Chipped beef

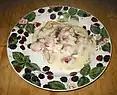
Chipped beef on toast, served on a plate with bechamel sauce

Chipped beef is served in many diners and restaurants in the United States as a breakfast item. It is popular among the veteran community who generally refer to it by the dysphemism "Shit On a Shingle" or "S.O.S." (when polite company and/or children are present, the acronym is said to mean "Same Old Stuff."). Chipped beef in milk gravy is a common traditional meal served in all branches of the United States Armed Forces due to its reasonable nutritional profile, ease and speed of preparing, and relatively low cost to produce in large quantities (i.e., in quantities sufficient to properly feed an entire military outpost). Creamed chipped beef is also a standard fare on many diner menus, especially in the Mid-Atlantic, but has become harder to find in chain restaurants that serve breakfast. Among the restaurants still offering chipped beef on toast are Golden Corral and Silver Diner. IHOP no longer offers this on their menus, having substituted sausage gravy, and the same is true for Cracker Barrel restaurants.